Ropes course

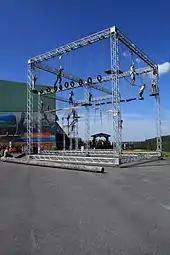
Rope climbing at the Alpine Center Bottrop, built by insight-out, Germany

A ropes course is a challenging outdoor personal development and team building activity which usually consists of high elements, low elements, or some combination of the two. Low elements take place on the ground or above the ground. High elements are usually constructed in trees or made of utility poles and require a belay for safety.